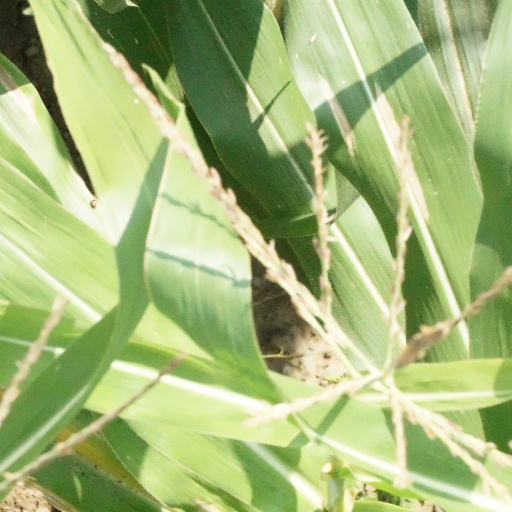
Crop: maize; corn